Ourant's School

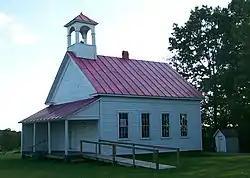
Ourant's School in Harrison County, Ohio

Ourant's School is a one-room schoolhouse located on Ourant Road, east of Deersville, Ohio. The schoolhouse was placed on the National Register on 1994-03-17.